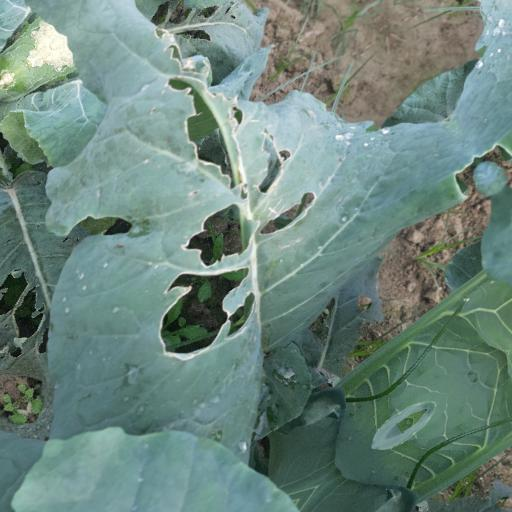
Label: Black Rot